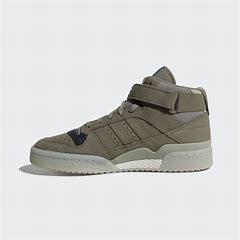
Brand: Adidas
Model: Forum Mid